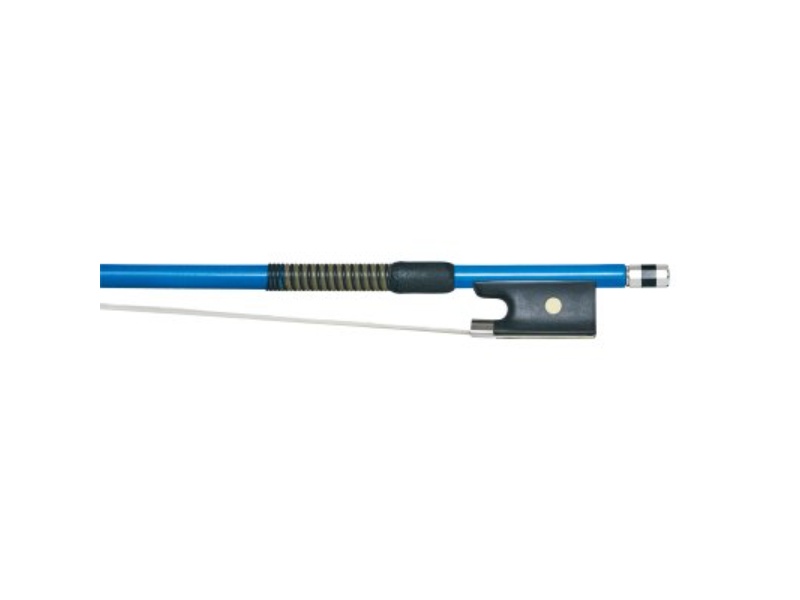
P&H fibreglass violin bow
P&H bows are recommended and used by many teachers and students worldwide for their quality and affordability. P&H bows are the only bows you can easily rehair yourself. Our fibreglass bows are more durable than wood bows and the synthetic stick is not affected by changes in humidity. The P&H fibreglass violin bow is an ideal bow for the student player. The rounded fibreglass stick is well-balanced and provides a comfortable playing position. It is designed to be easily rehaired at home in a few minutes, meaning the bow has a much longer life than many other student violin bows. P&H bows can be easily and quickly rehaired using the unique easy re-hairing system developed by P&H. Simply buy a new P&H bow hank and rehair your bow yourself following the instructions. Spare P&H bow hanks are available
Brand: Ukeuniverse
Category: Arts & Entertainment > Hobbies & Creative Arts > Musical Instrument & Orchestra Accessories > String Instrument Accessories > Orchestral String Instrument Accessories > Orchestral String Instrument Bows